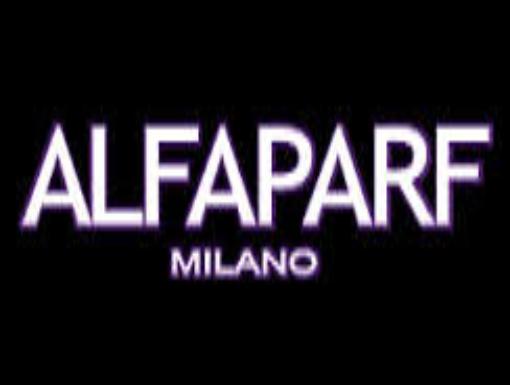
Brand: ALFAPARF
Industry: Necessities